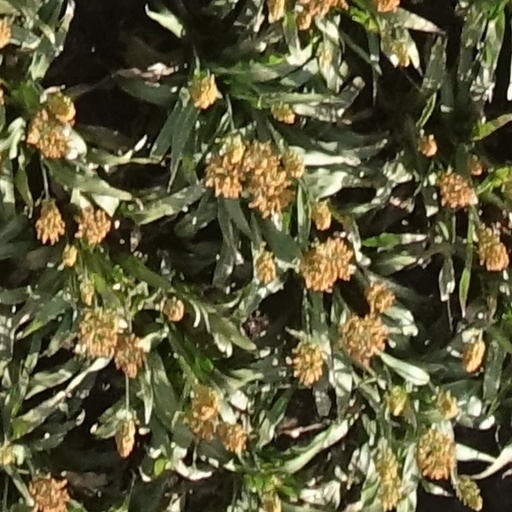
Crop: sorghum